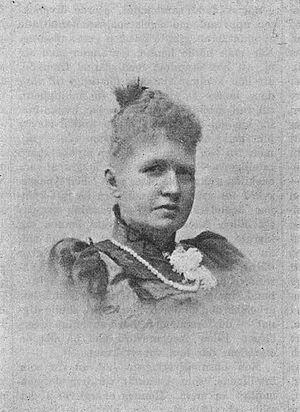
Ellen Anckarsvärd, née Nyström, est une militante suédoise des droits des femmes.